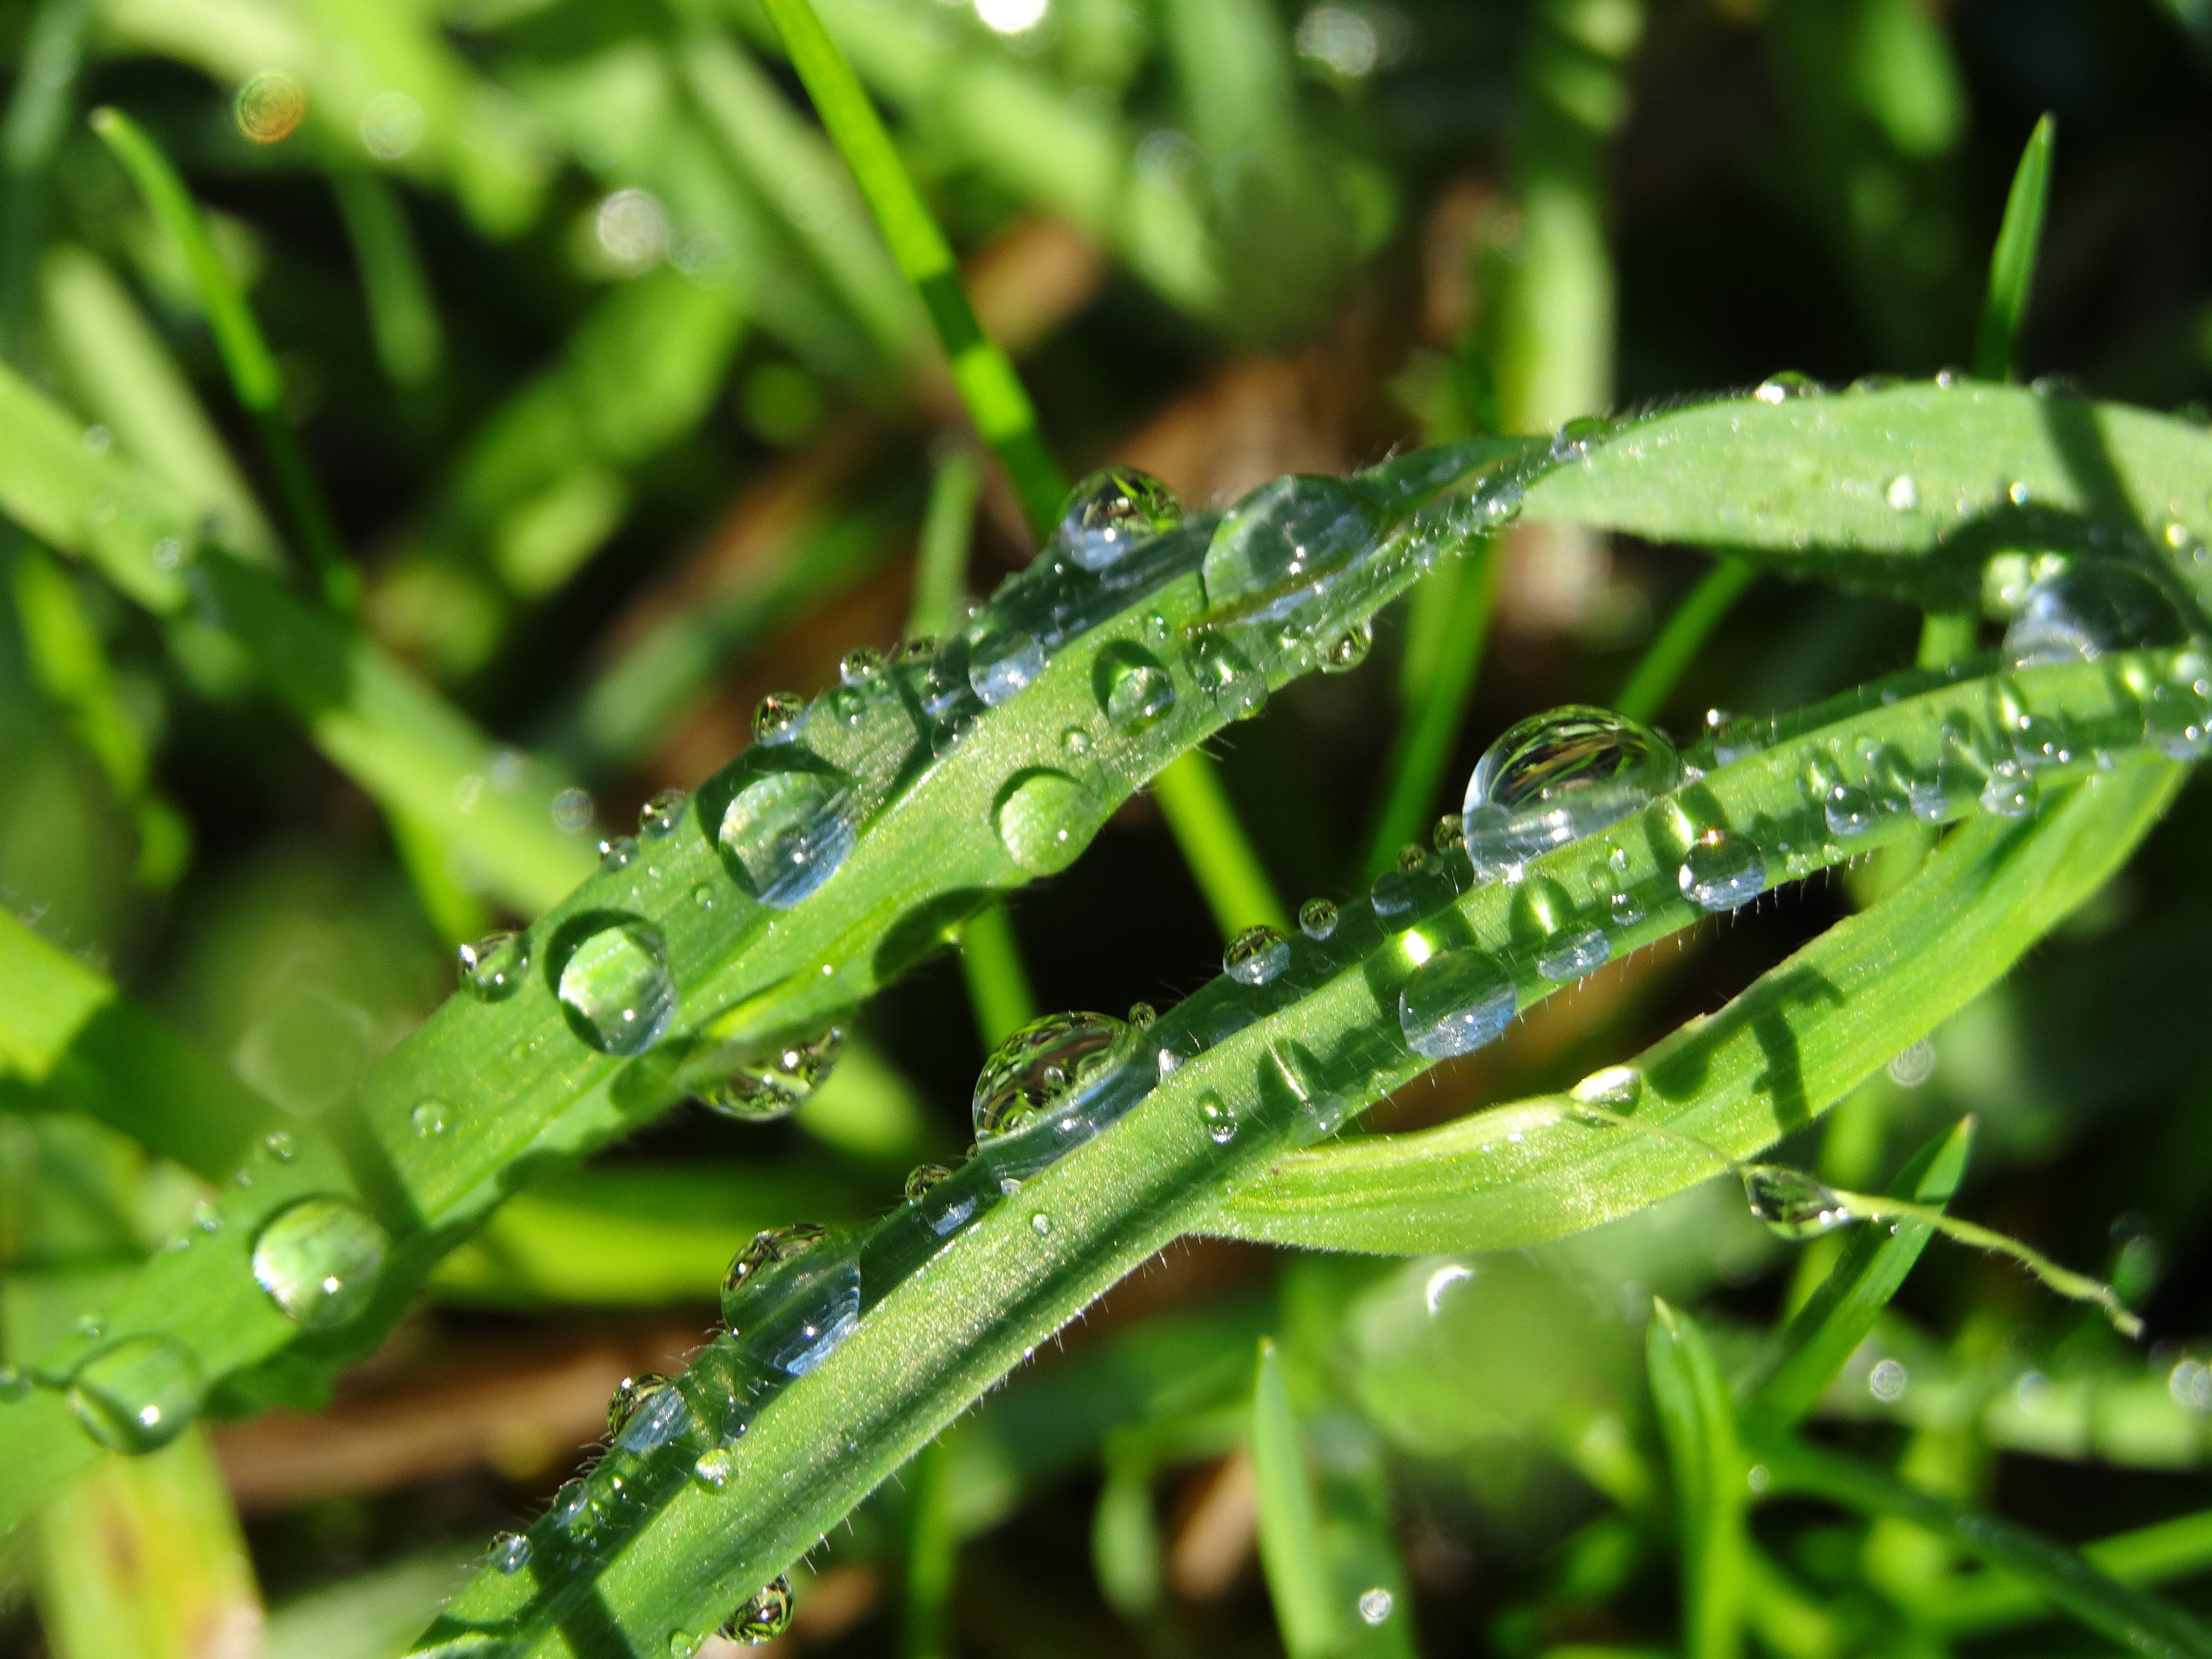
grass, dew, meadow, raindrop, wet, spring, green, insect, macro, amphibian, close, fauna, drip, close up, leaves, dewdrop, droplets, damselfly, drop of water, moisture, morgentau, macro photography, early in the morning, in the early morning, in addition to